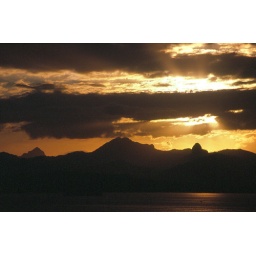
view out over suva harbour towards joske's thumb and coastal mountain range (photo taken from st fort street flats)